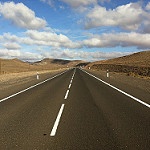
Label: non_damage_buildings_street